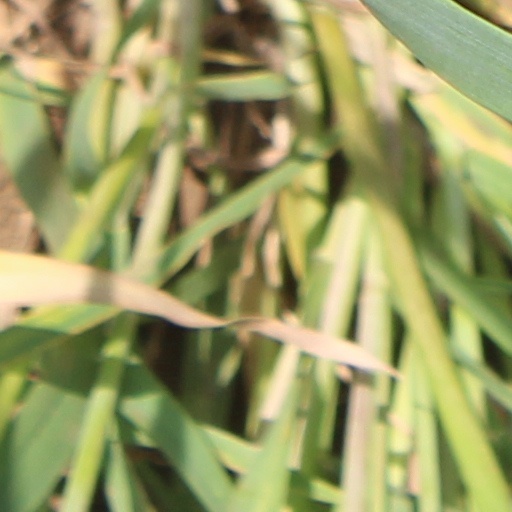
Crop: wheat